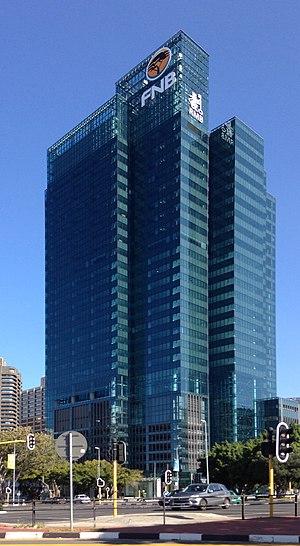
En 2020, la liste des gratte-ciel africains d'au moins 120 mètres de hauteur est la suivante :